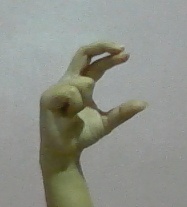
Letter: thal